Fidelio

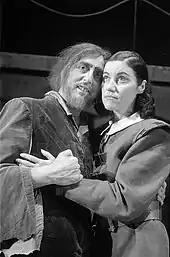

"Fidelio" was Arturo Toscanini's first complete opera performance given in the United States since 1915 and the first to be broadcast on radio, over the NBC network, in December 1944. Toscanini conducted the NBC Symphony Orchestra, featuring soloists Rose Bampton, Jan Peerce and Eleanor Steber, with the performance divided into two consecutive broadcasts. The recording of the opera was later issued by RCA Victor on LP and CD.